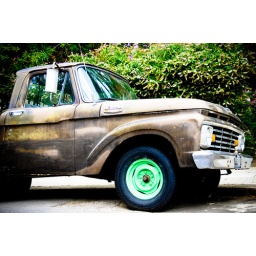
An old Ford truck which lives in a nearby street